Chinchen Collection

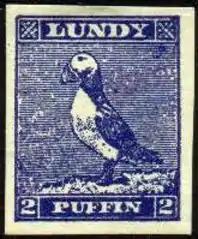
1929 Lundy puffin stamp

The Chinchen Collection is a collection of stamps, proofs, artwork and covers from Lundy Island donated by Barry Chinchen to the British Library Philatelic Collections in 1977 and is located at the British Library.